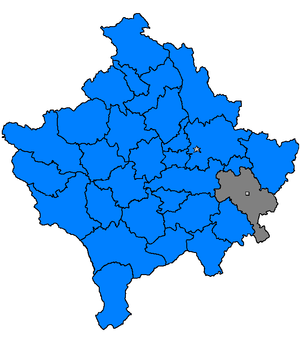
Gjilan en albanais et Gnjilane en serbe latin est une ville et une commune/municipalité du Kosovo. Elles font partie du district de Gjilan/Gnjilane ou du district de Kosovo-Pomoravlje. En 1991, la commune/municipalité comptait 103 675 habitants, dont une majorité d'Albanais. En 2009, la population de la commune/municipalité était estimée par l'OSCE à 130 000 habitants. Selon le recensement kosovar de 2011, la commune compte 90 015 habitants.